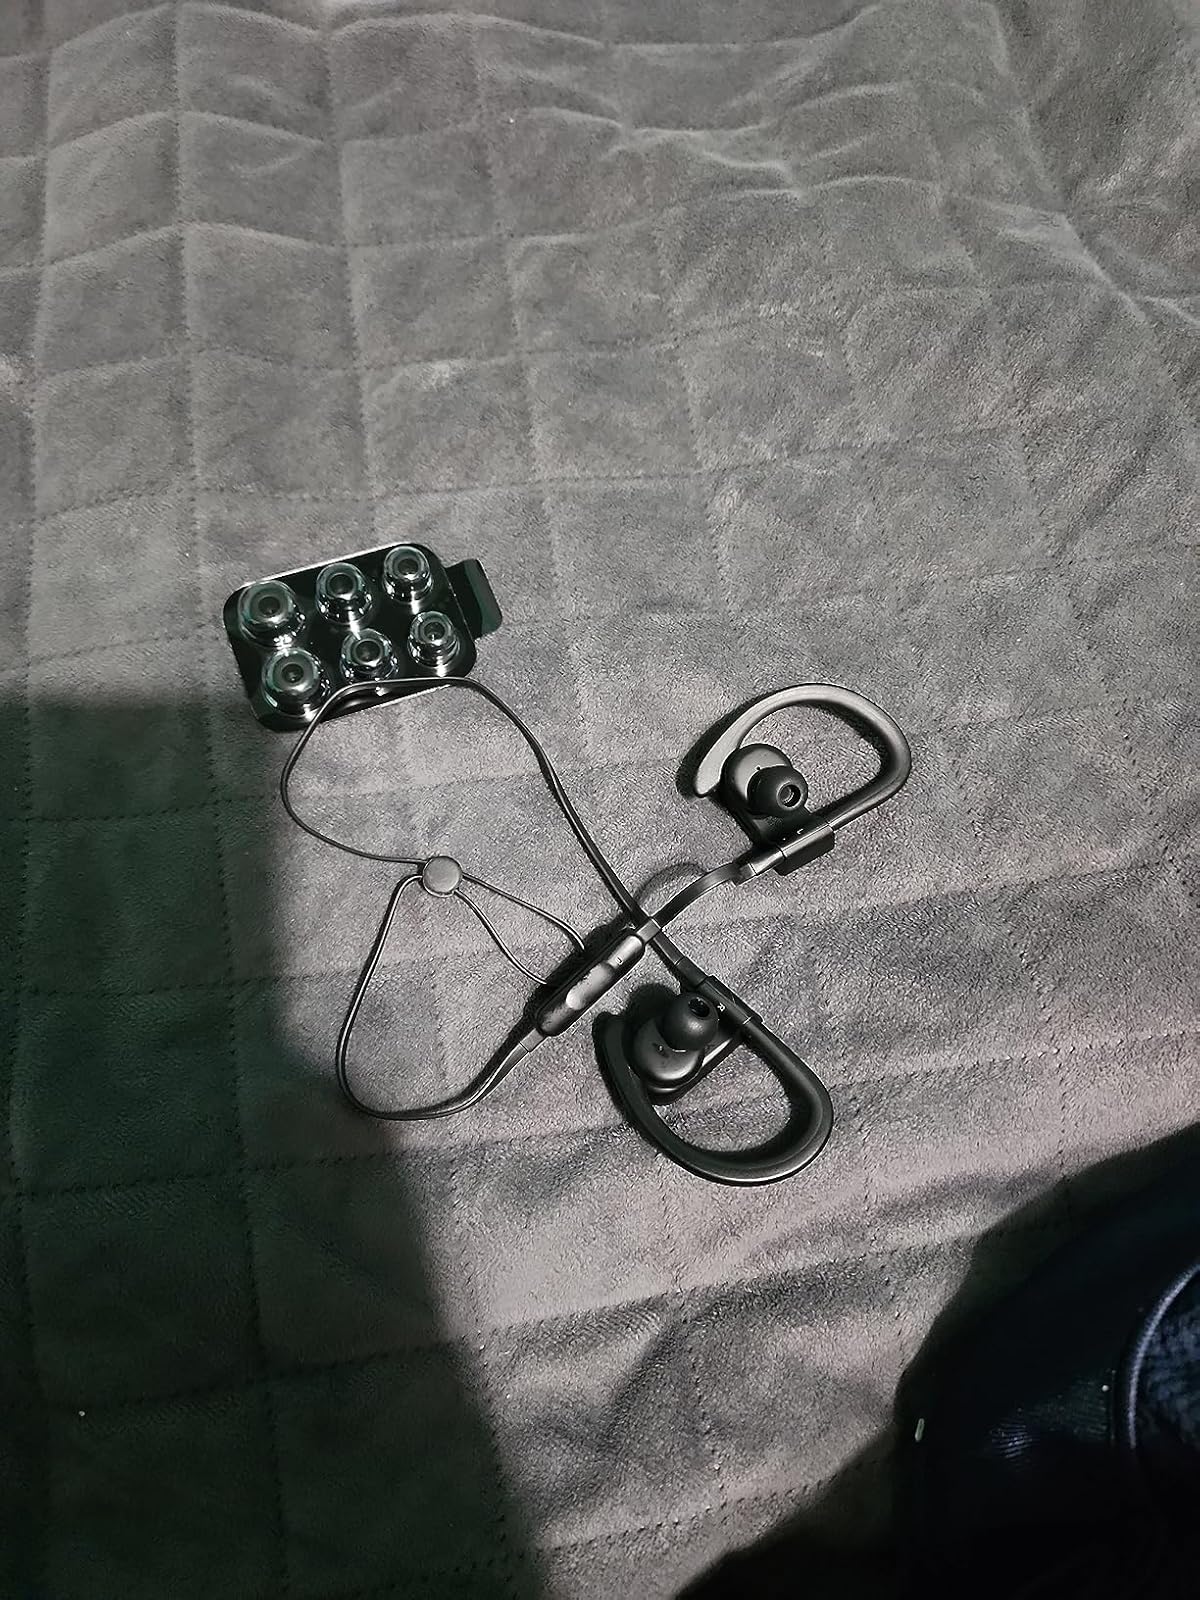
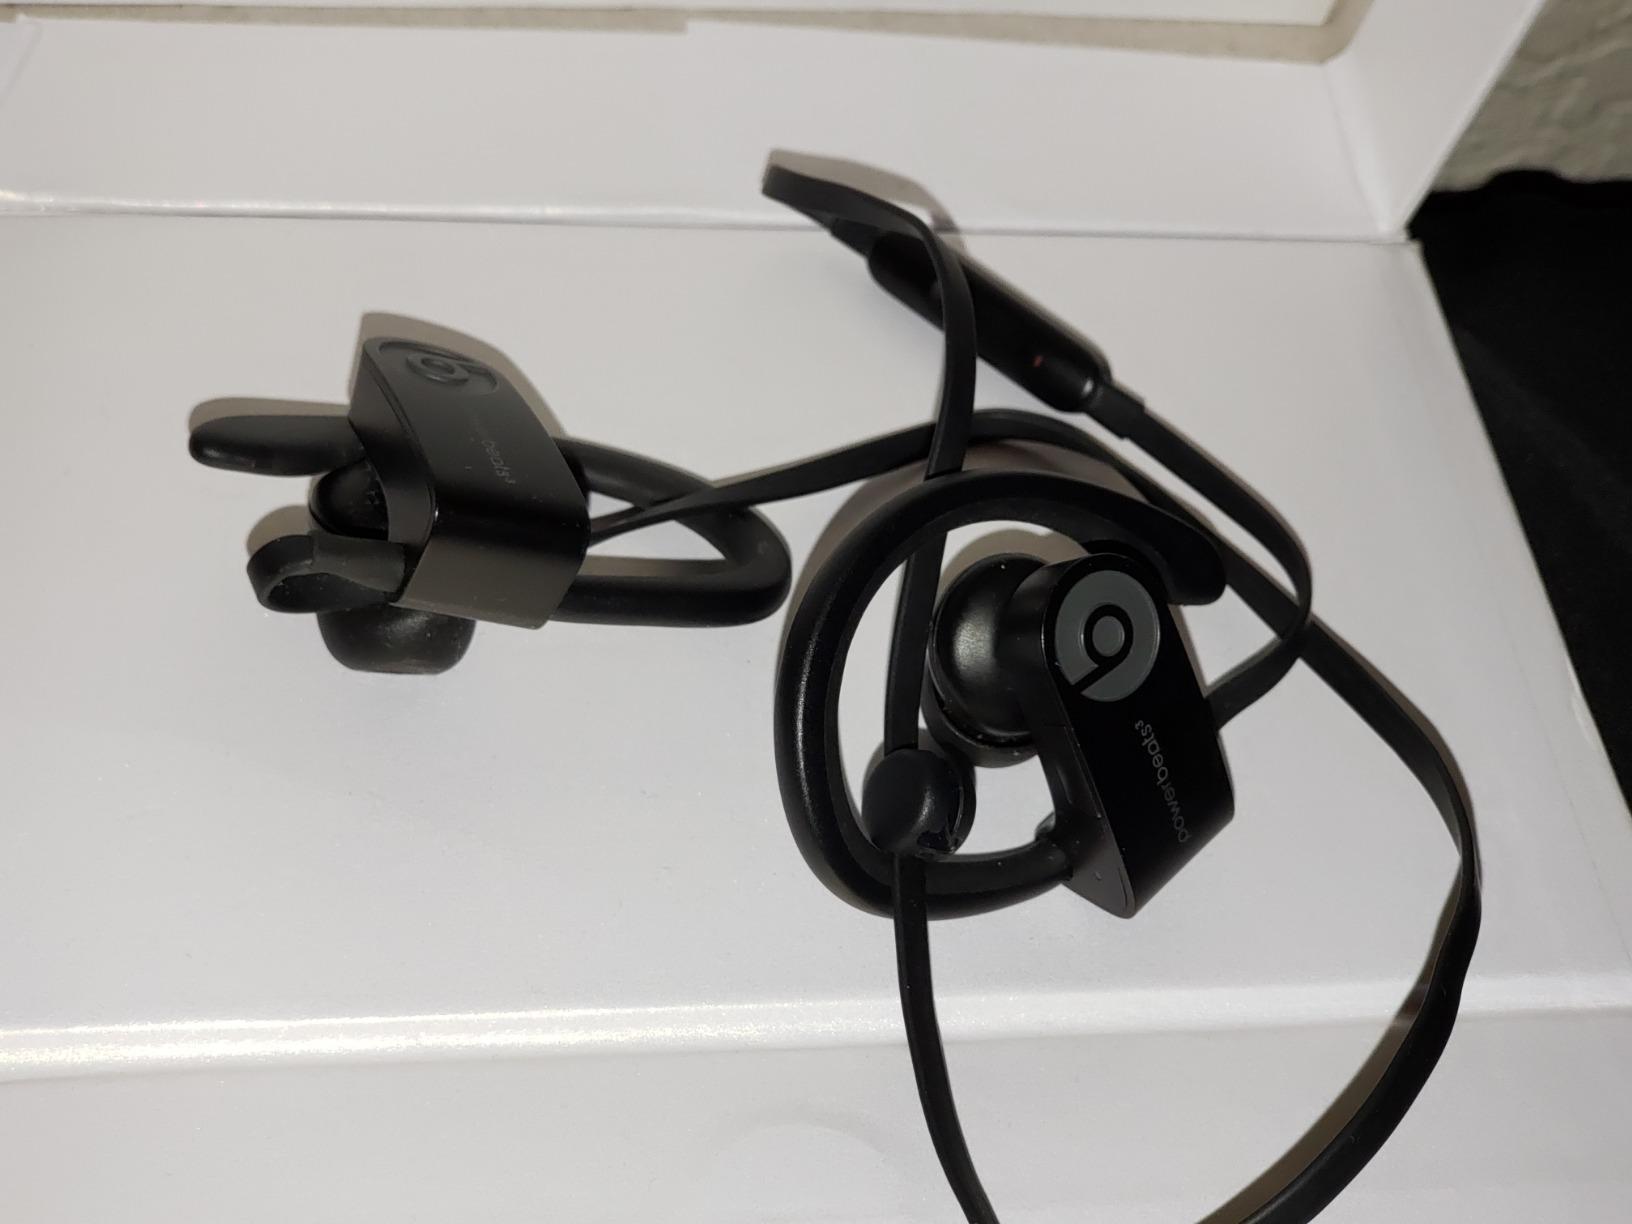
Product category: headphones
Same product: yes